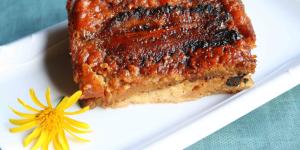
torta de platano venezolana